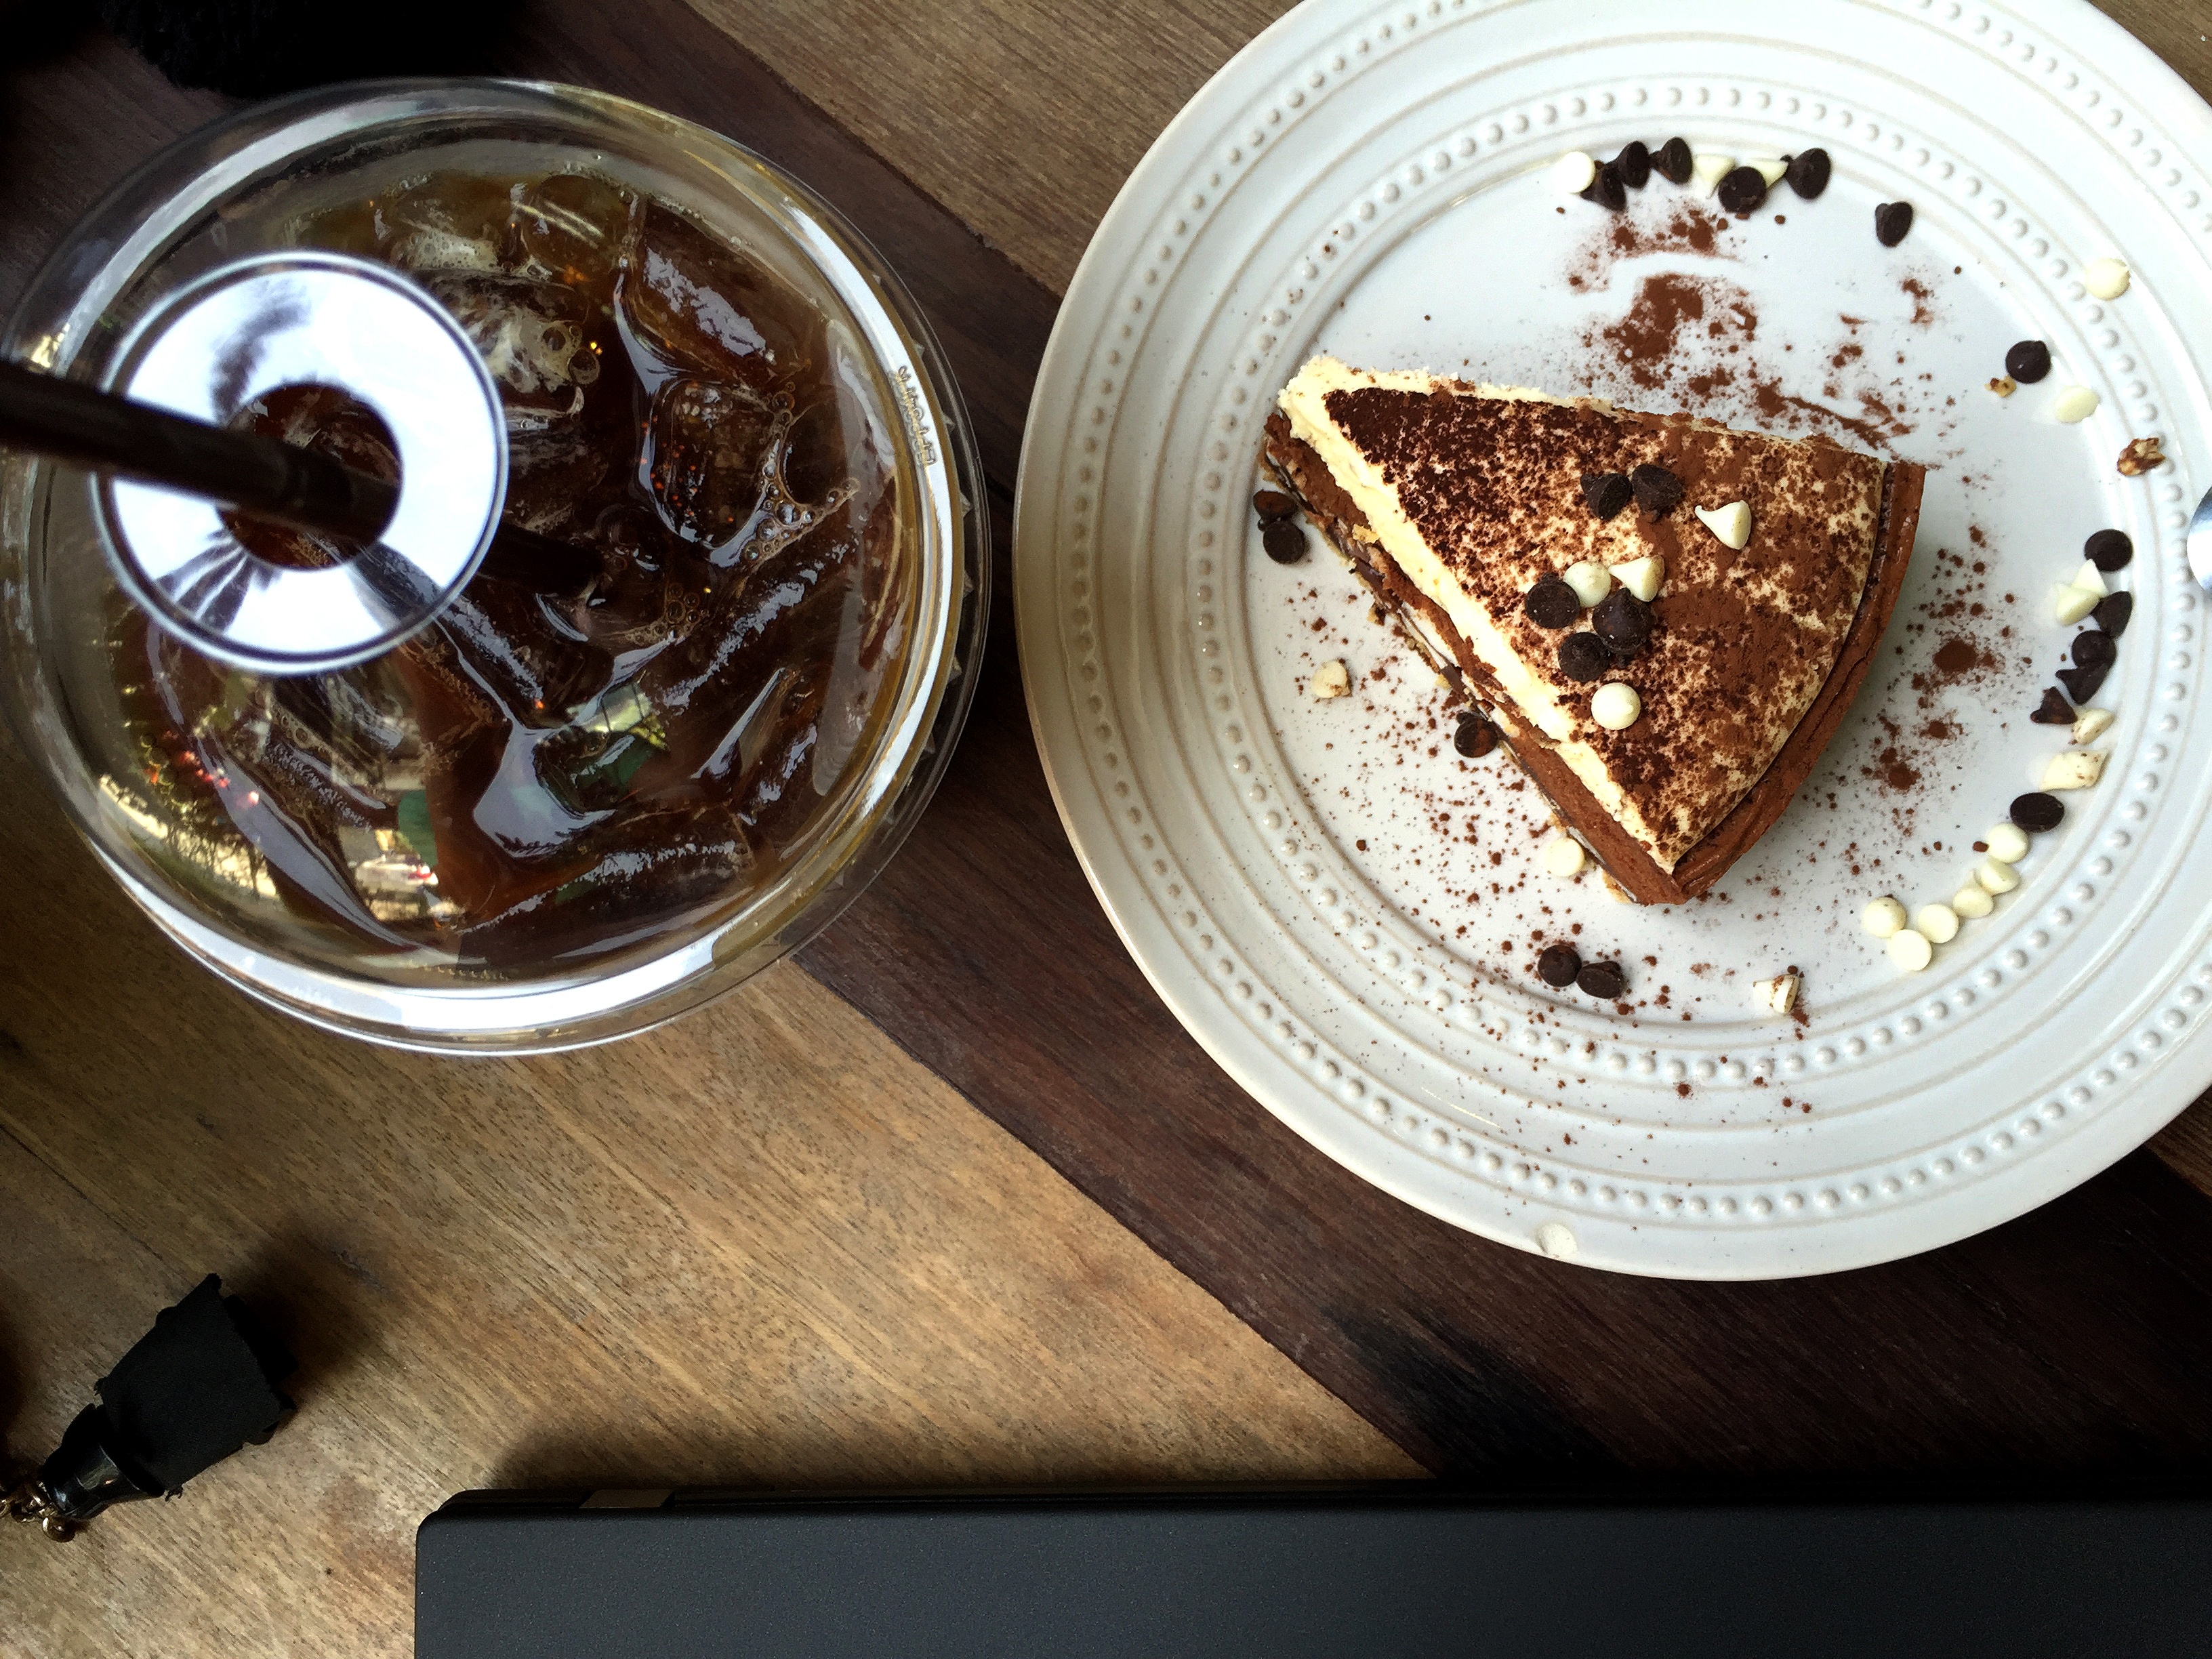
desk, coffee shop, coffee, dish, meal, food, produce, drink, chocolate, dessert, cake, flavor